Bradley Fighting Vehicle

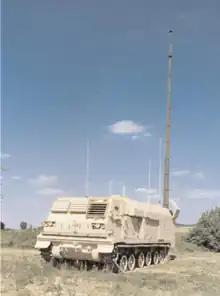
Command and control vehicle c. 1999

The Army's Bradley replacement effort was restarted under the Future Fighting Vehicle (FFV) program. In May 2015, General Dynamics and BAE Systems, the two prime contractors involved with the GCV, were awarded contracts to develop design concepts for the FFV. In June 2018, the Army established the Next Generation Combat Vehicle (NGCV) program to replace the M2 Bradley.